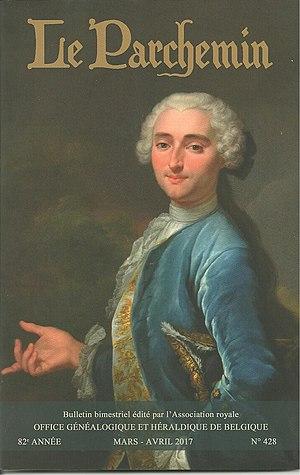
Comte Jean d'Oultremont de Wégimont, 1715-1782 lieutenant colonel des Dragons, qui administra la principauté de Liège pour son frère, le Prince-évèque. Louis XV écrivit de lui: ""..le citoyen le plus distingué et le plus illustre de sa Principauté."""
La famille d’Oultremont est une famille contemporaine de la noblesse belge. Cette famille a donné des mayeurs et bourgmestres de Huy et de Liège, des officiers au service des armées impériales jusqu'au XVIIIᵉ siècle et aux armées nationales ensuite ainsi qu'un prince-évêque de Liège de 1764 à 1771. Au XIXᵉ siècle, des membres de cette famille ont accédé aux plus hautes fonctions de l’État : dans l'armée, la diplomatie et la politique jusqu'aux cours royales. Les membres de la famille d'Oultremont reçurent le titre de comte du Saint-Empire par lettres patentesdu 25 février 1731 de l’empereur Charles VI, titre transmissible à tous les enfants nés par mariage.